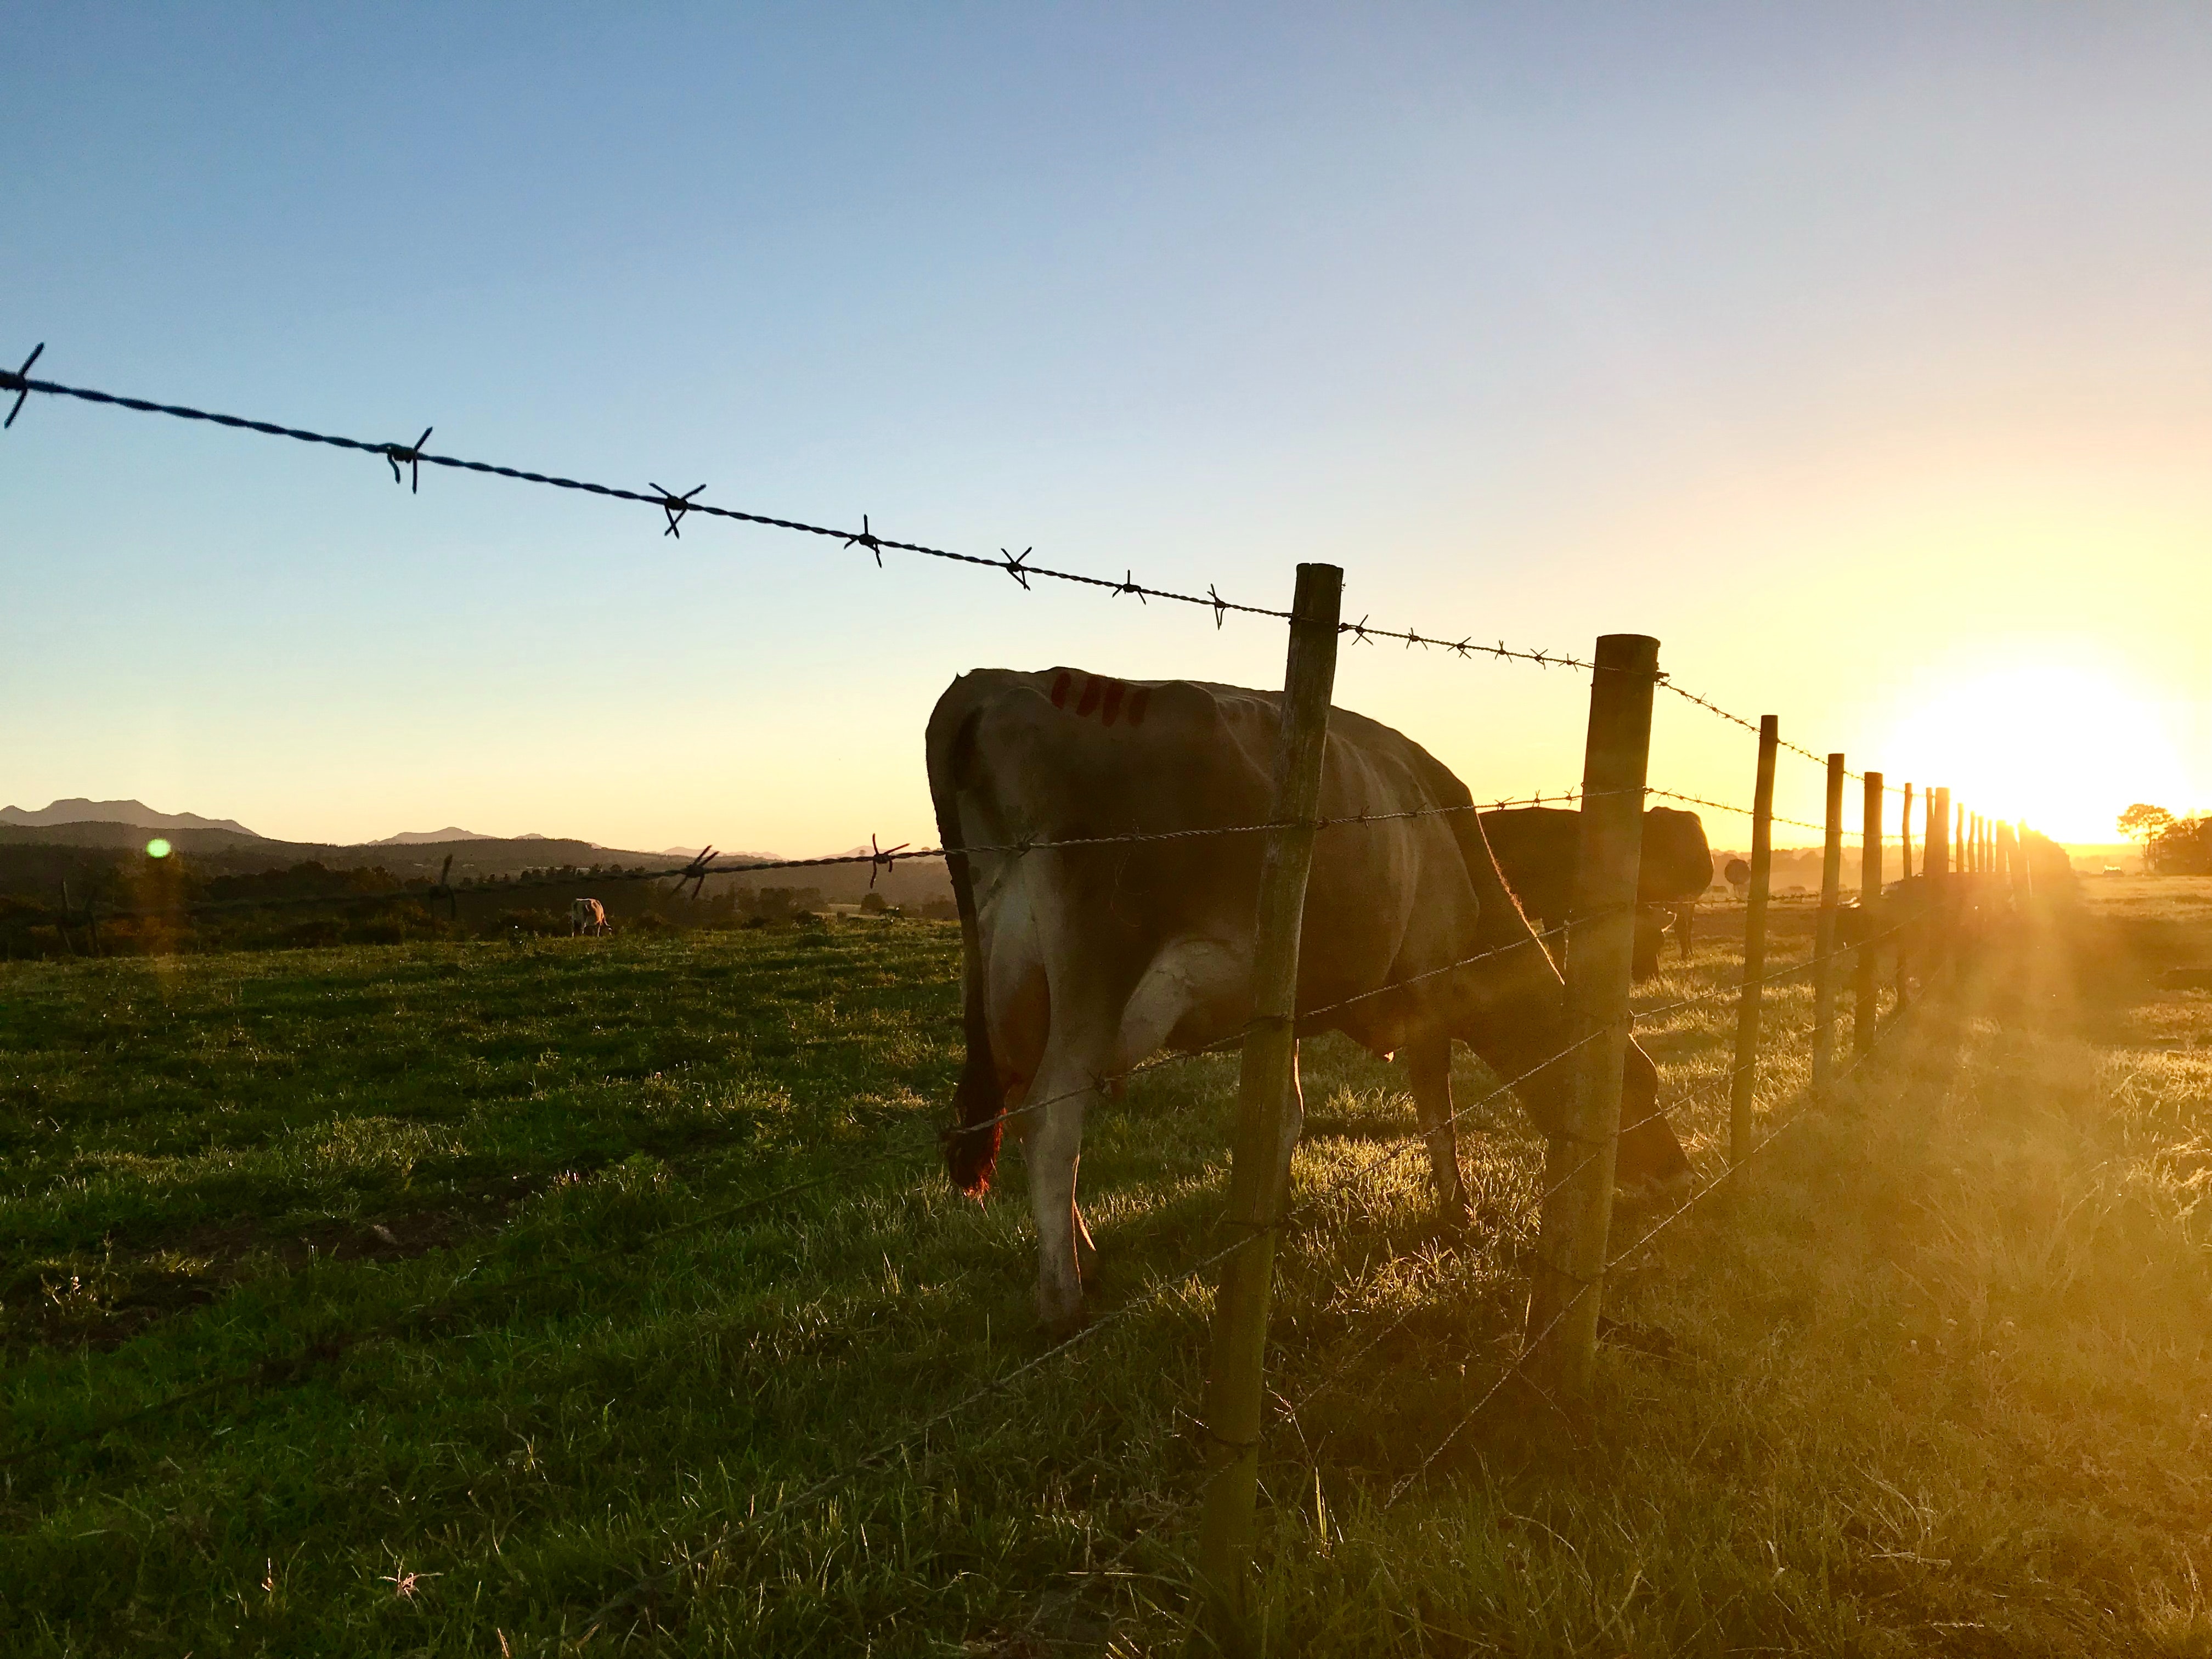
pasture, bovine, sky, grazing, grassland, field, wire fencing, farm, rural area, natural environment, morning, dairy cow, meadow, grass, livestock, evening, sunlight, atmosphere, fence, cow goat family, cloud, barbed wire, landscape, hill, sunset, ranch